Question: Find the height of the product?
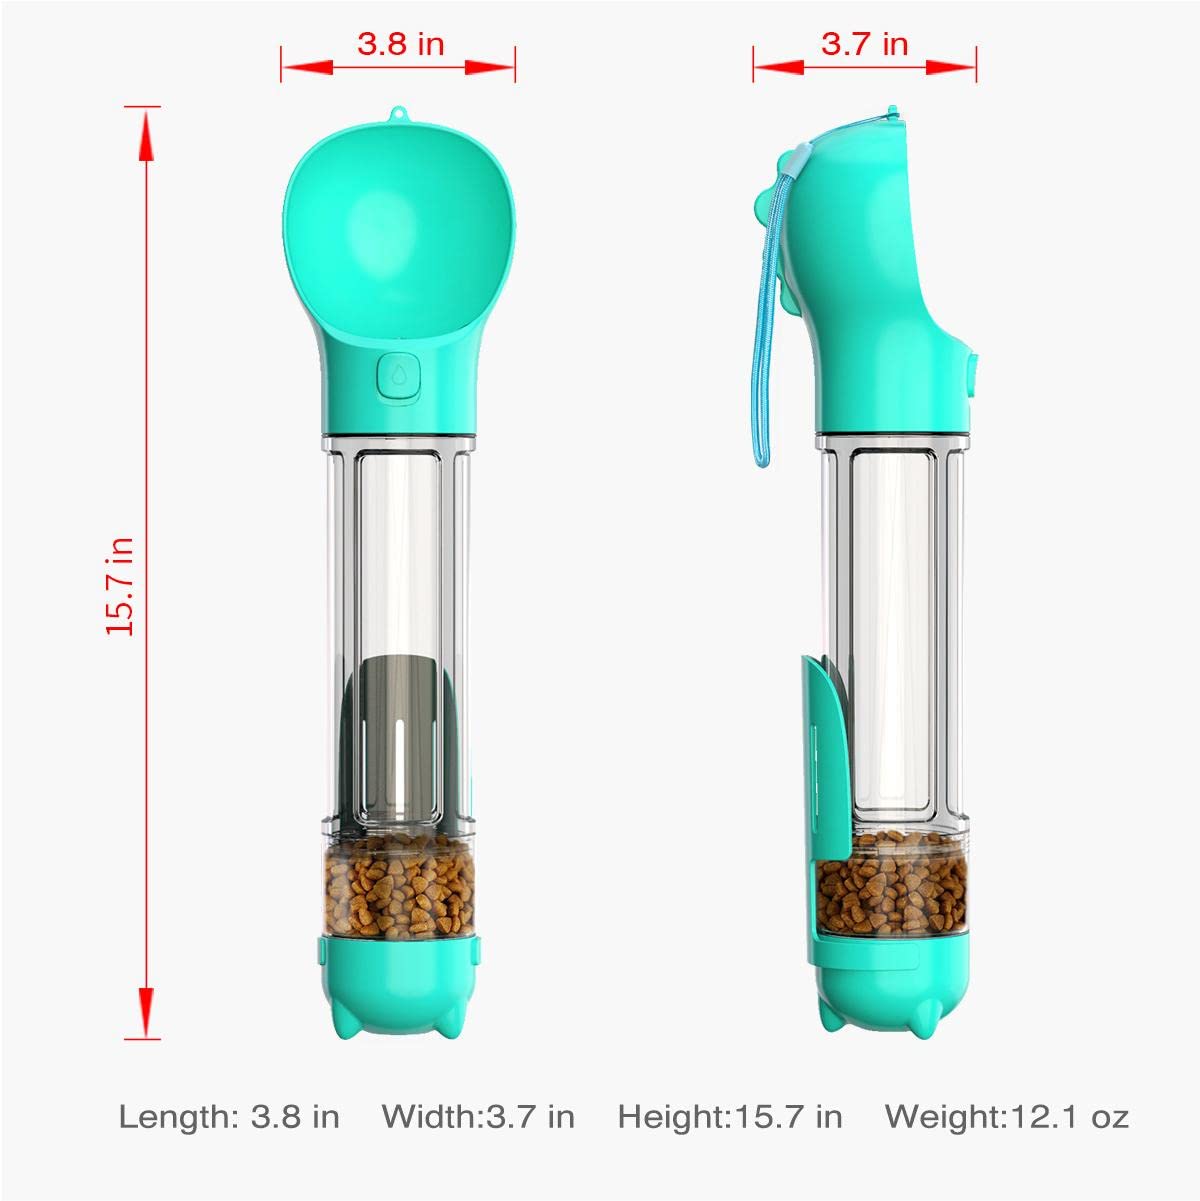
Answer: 15.7 inch